Pier 54, Seattle

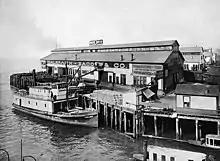
Pier 54 (then Pier 3) circa 1901, with steamer "T.W. Lake" alongside.

Starting in 1900, Pier 3 was leased by Galbraith, Bacon & Co. The principals of this firm were James Galbraith and Cecil Bacon. They were wholesale dealers in grain, hay, plaster, concrete, and building materials. In 1910, the pier narrowly escaped destruction in the Belltown fire, although the nearby Galbraith, Bacon warehouse was destroyed.